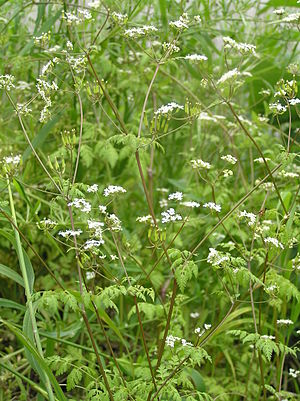
Havekørvel
Foto:Petr Filippov
Foto:Petr Filippov
Havekørvel er en 25-80 cm høj urt, der dyrkes som krydderurt og findes forvildet ved bebyggelser og affaldspladser.